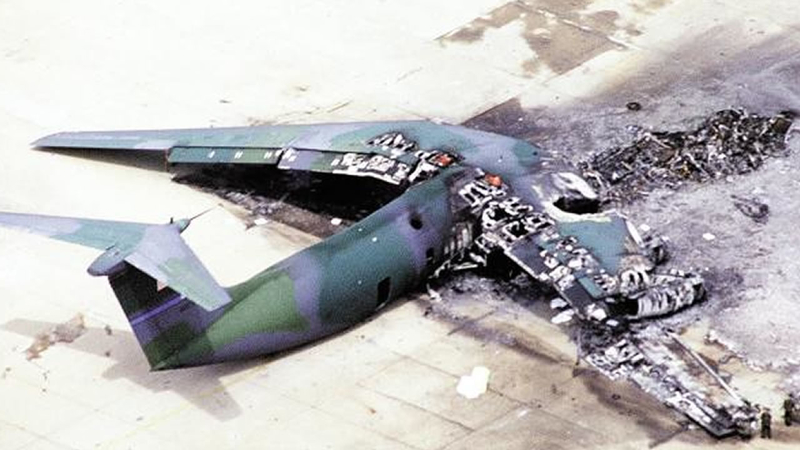
Vehicle type: Planes